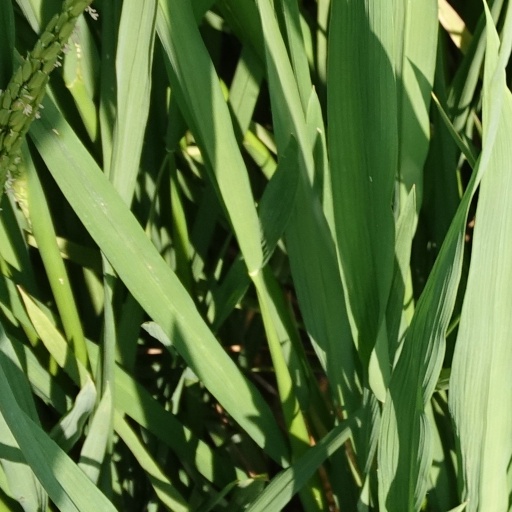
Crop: rice